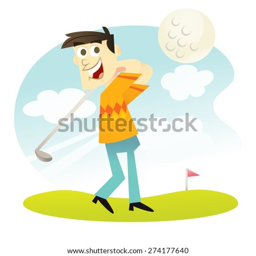
a vector illustration of a happy male golfer .